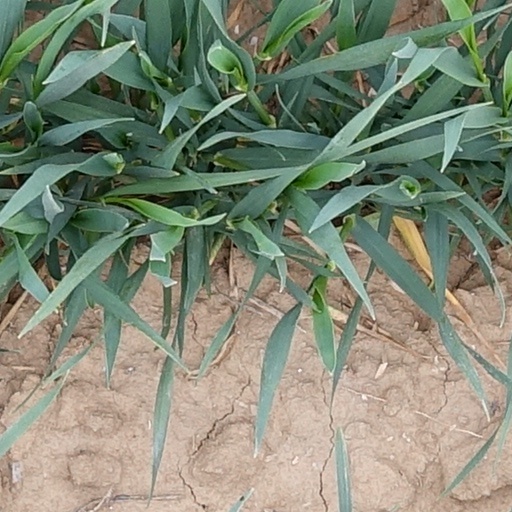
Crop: wheat